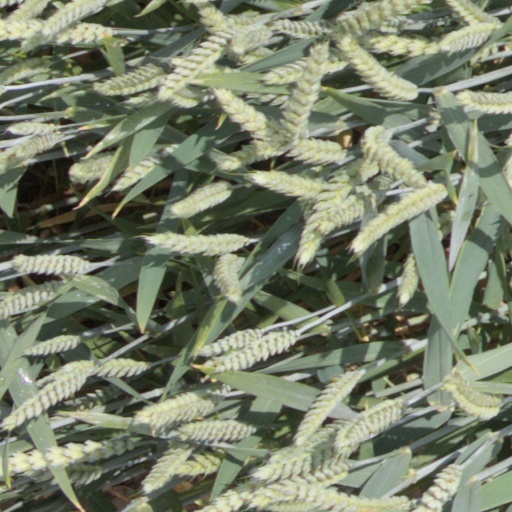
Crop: wheat